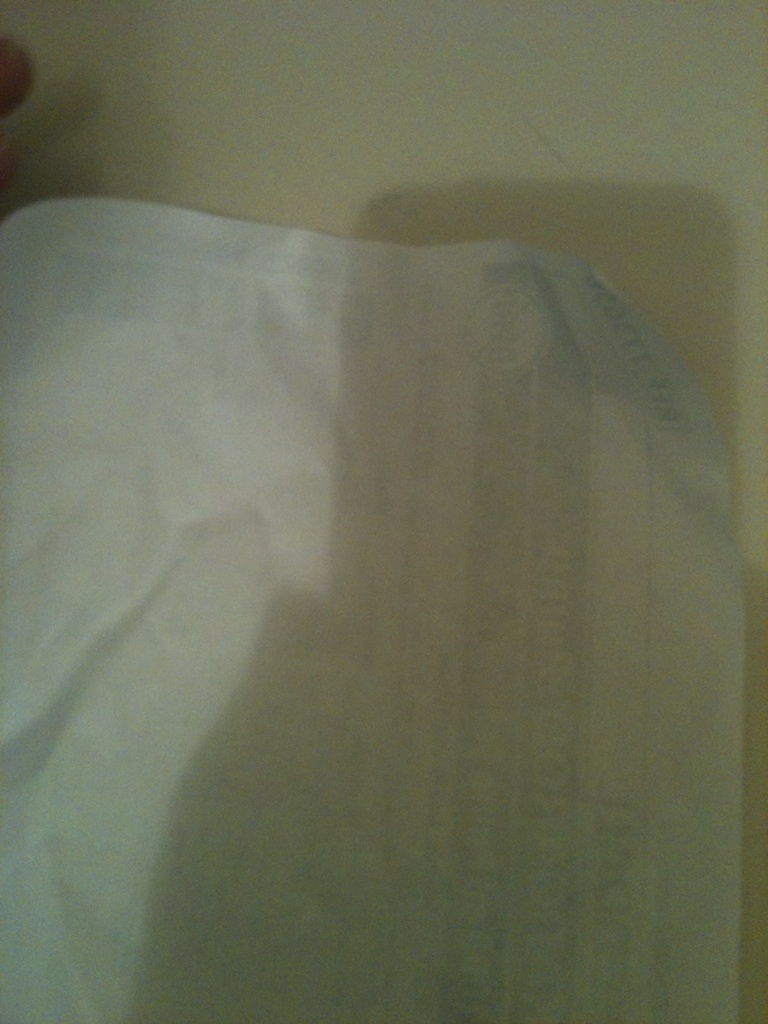Question: What does this paper say?
Answer: unanswerable